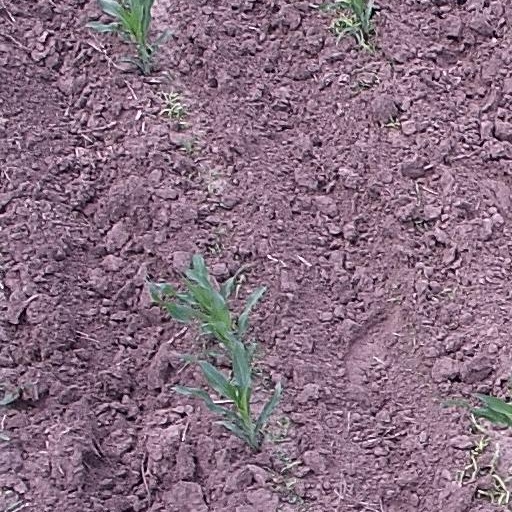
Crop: maize; corn